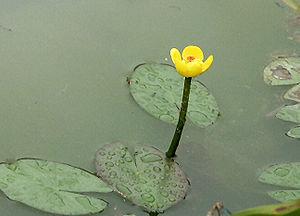
Cette liste de Tracheophyta de Bosnie-Herzégovine, ainsi que d’espèces introduites est un aperçu incomplet d’espèces de mousses, de fougères, de gymnospermes et d’angiospermes citées dans la littérature disponible en langues bosniaque, croate, serbe et serbo-croate. Cet aperçu n’inclue pas des espèces cultivées ni celles occasionnellement introduites.